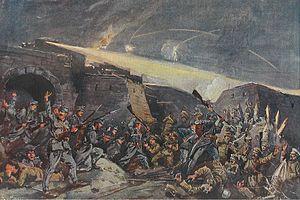
1915 est une année commune commençant un vendredi.
Le siège de Przemyśl a été l'un des sièges les plus importants de la Première Guerre mondiale et une défaite sévère de l'Autriche-Hongrie. Le siège a commencé le 16 septembre 1914 et a été brièvement suspendu le 11 octobre du fait d'une offensive austro-hongroise. Le siège a repris le 9 novembre 1914 jusqu'au 22 mars 1915, date à laquelle la garnison autrichienne s'est rendue. Au total, le second siège aura duré 133 jours. Un troisième autre siège aura lieu en 1915.